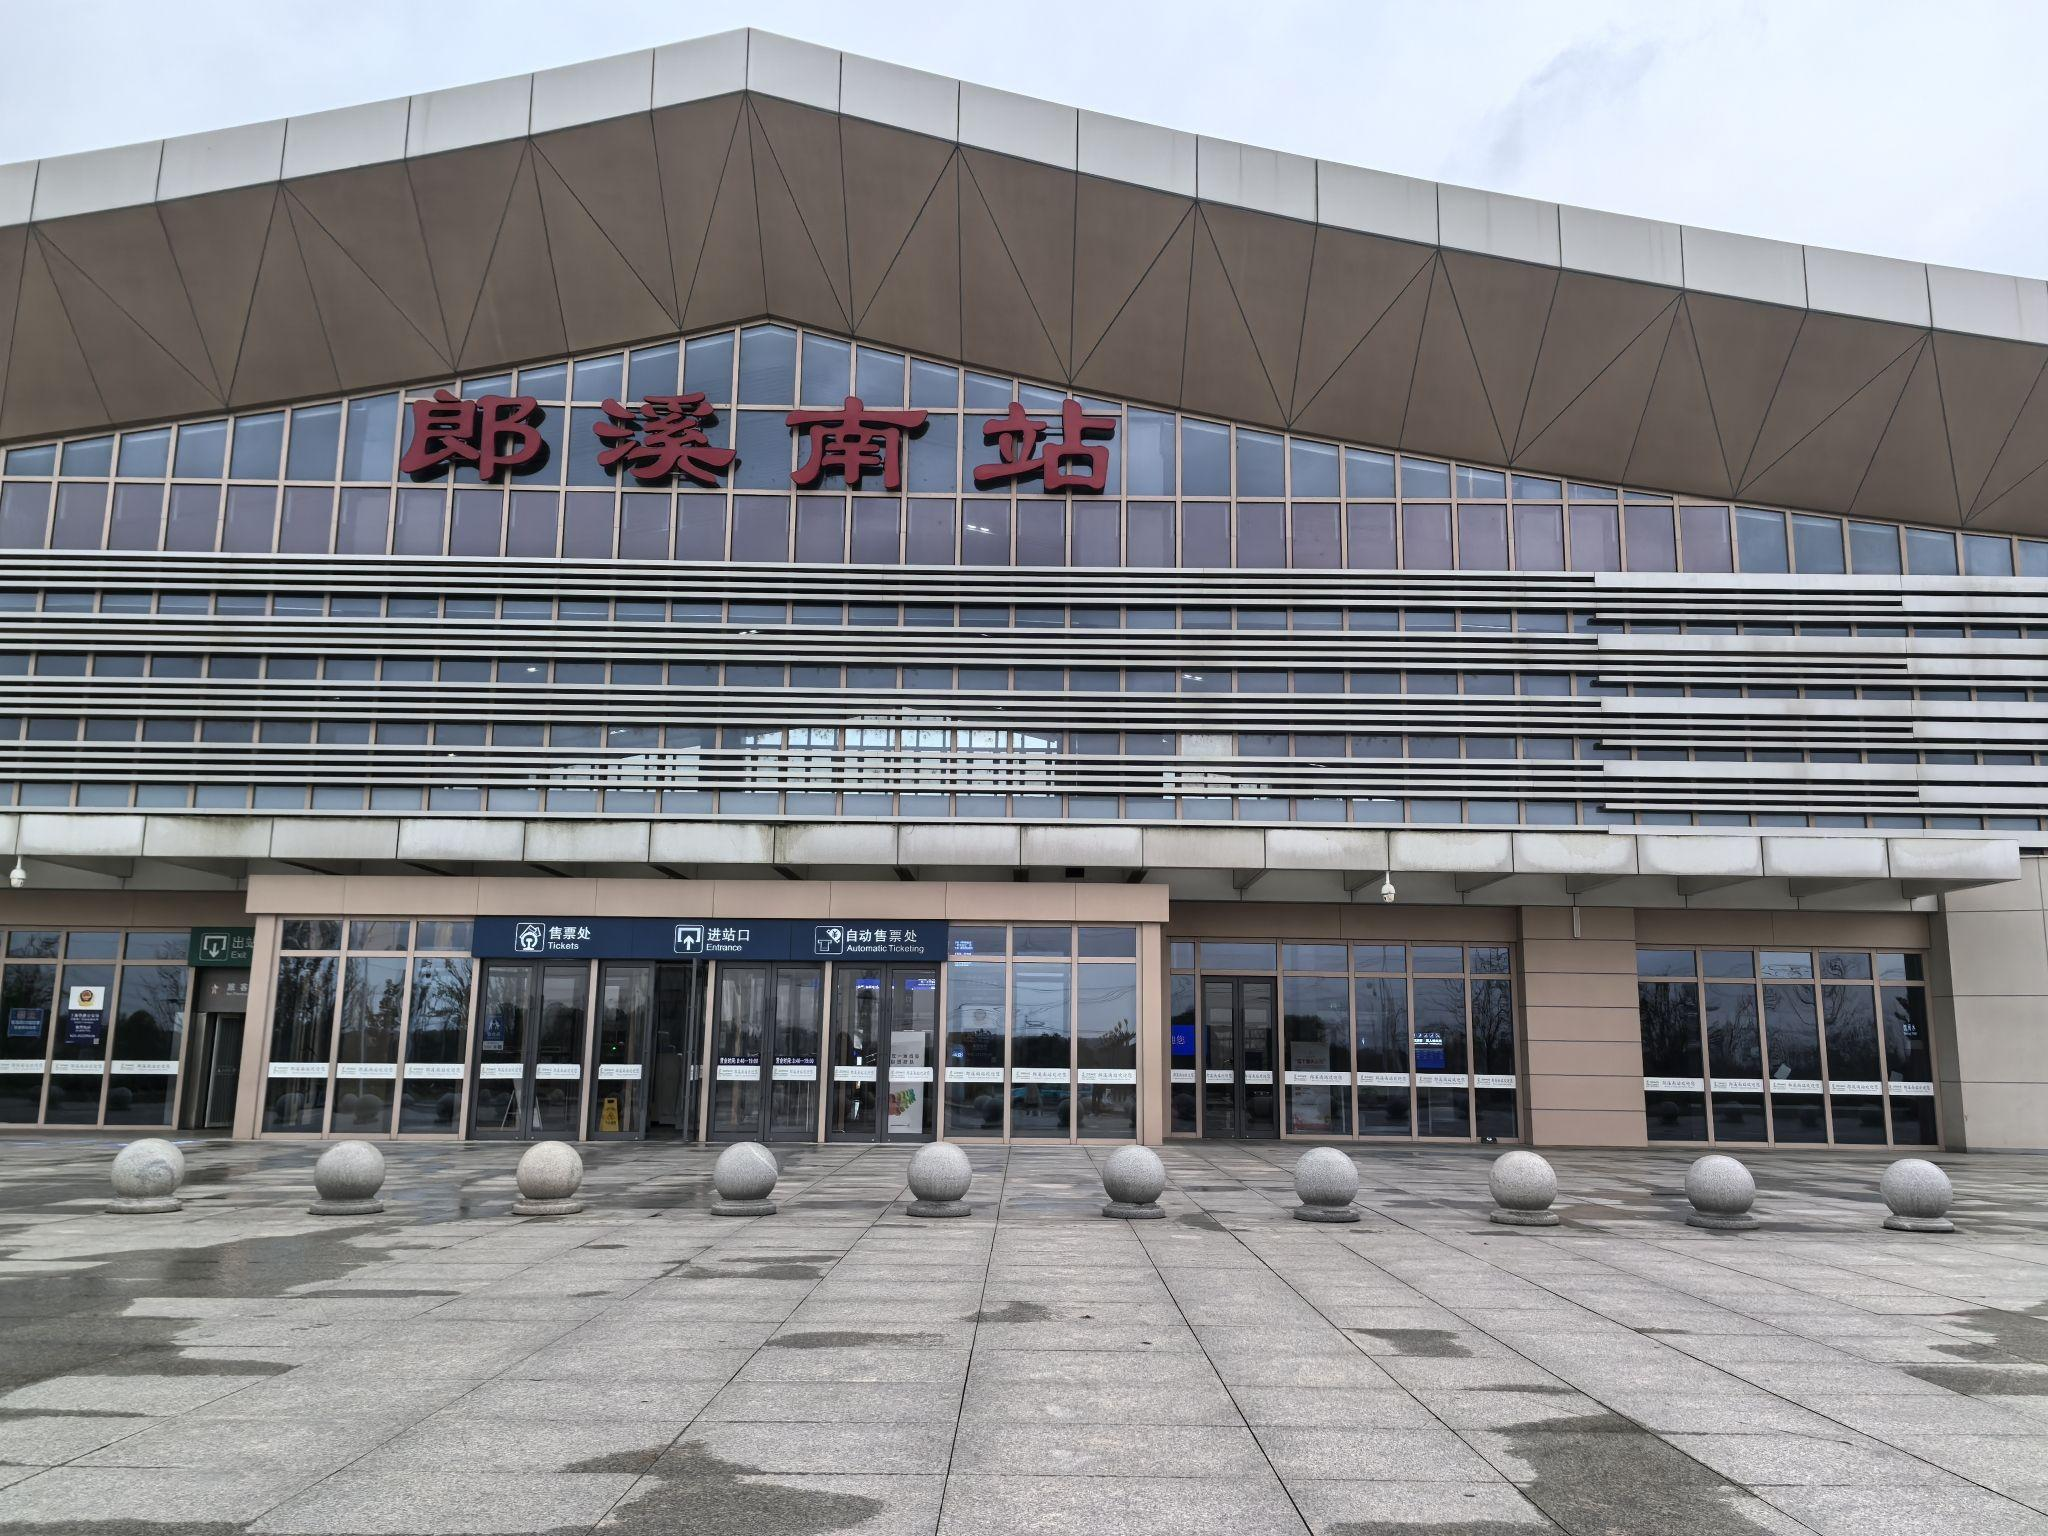
地标名称：郎溪南站
所在城市：宣城市·郎溪县